Júlio César (football goalkeeper, born 1979)

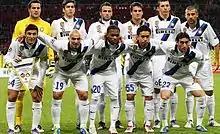
Júlio César (yellow shirt) and his teammates before a Champions League match against PFC CSKA Moscow on 27 September 2011

Júlio César was one of the main protagonists during the 2009–10 season, where he played 54 matches in all competitions. In November 2009, he signed a contract with Inter which would last until 2014, adding two more years to his contract. On 1 December, Júlio César finished 21st in the 2009 Ballon d'Or ranking. Later on 24 January 2010, in the Derby della Madonnina versus Milan, he kept his goal intact by saving a penalty of his international teammate Ronaldinho as Inter won 2–0 with 9 players to increase their league lead. Júlio César then was involved in a car accident just two days before the first leg of 2009–10 UEFA Champions League round of 16 against Chelsea which left him bruised and nursing lacerations to his face. He was, however, able to start the game and despite conceding in the second half made a decent overall performance as Inter won the first leg 2–1. Júlio César was vital also in team's Coppa Italia campaign where he kept two clean-sheets in the semi-final tie against Fiorentina which sent Inter to the final 2–0 on aggregate. He also was on top of his game in the semi-final tie of Champions League versus Barcelona, saving several shots, including one in the second leg against Lionel Messi that was dubbed as "career defining" by Júlio César himself. Inter won 3–2 on aggregate to reach the final for the first time since 1972. He won his first trophy of the season on 5 May by making an excellent performance against Roma as Inter won 1–0 to claim the Coppa Italia trophy. Eleven days later, Júlio César won his fifth consecutive "Scudetto" as Inter won at Siena to finish the championship two points ahead of Roma. On 22 May in the Champions League final against Bayern Munich, he made another splendid performance, making vital saves against Thomas Müller and Arjen Robben as Inter won 2–0 thanks to the brace of Diego Milito, winning their first European title in 45 years. By winning Serie A, Coppa Italia and UEFA Champions League, Inter became the first Italian club to win the treble. His performances in league, where he was ever-present and kept 17 clean-sheets earned him Serie A Goalkeeper of the Year award for the second consecutive year, also becoming only the third goalkeeper to win it more than once. For his performances in the Champions League, he won the award UEFA Club Goalkeeper of the Year. His impressive form for Inter earned him praise from former Inter and Italy goalkeeper Gianluca Pagliuca, who stated his belief that Júlio César was the best goalkeeper in the world.